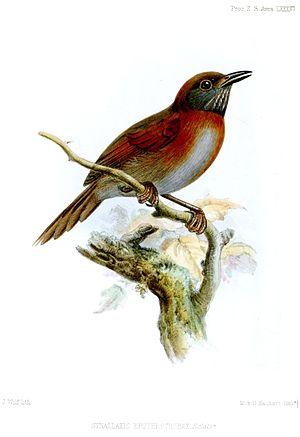
Le Synallaxe à poitrine rousse est une espèce de passereaux de la famille des Furnariidae.